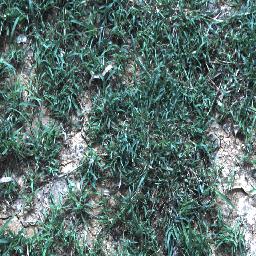
Label: negative